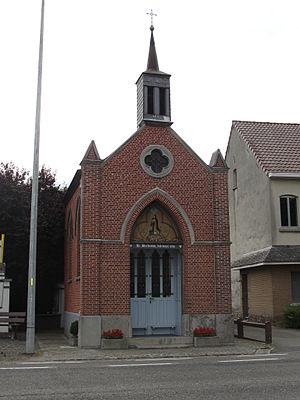
Sainte Berlinde, née à une date inconnue et décédée à Meerbeke entre 936 et 941, est une religieuse ermite brabançonne. Liturgiquement elle est commémorée le 3 février.